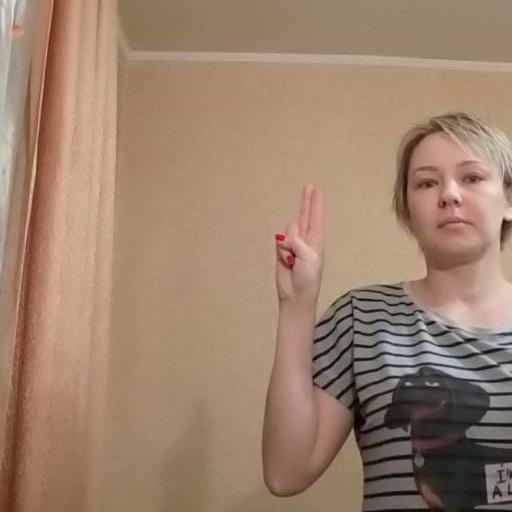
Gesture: two_up